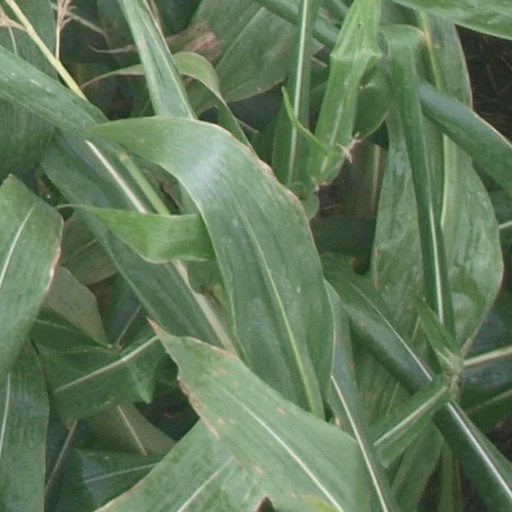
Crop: maize; corn